Kōsokabe Chikayasu

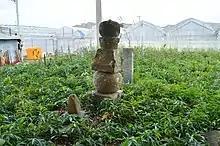
Tomb of Kōsokabe Chikayasu

Chikayasu died of illness in Nagato province en route to join the Korean Campaign in 1593. His eldest son Chikauji had also died of illness the previous year.